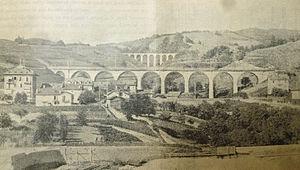
Viaduc de la Paudèze, reconstruit en maçonnerie en 1922-1923
Le viaduc de la Paudèze est un pont de chemin de fer sur la ligne du Simplon, dite anciennement Jura-Simplon. Cet ouvrage d'art franchit le ravin creusé par la Paudèze, cours d’eau séparant les communes de Paudex et Pully dans le canton de Vaud en Suisse.